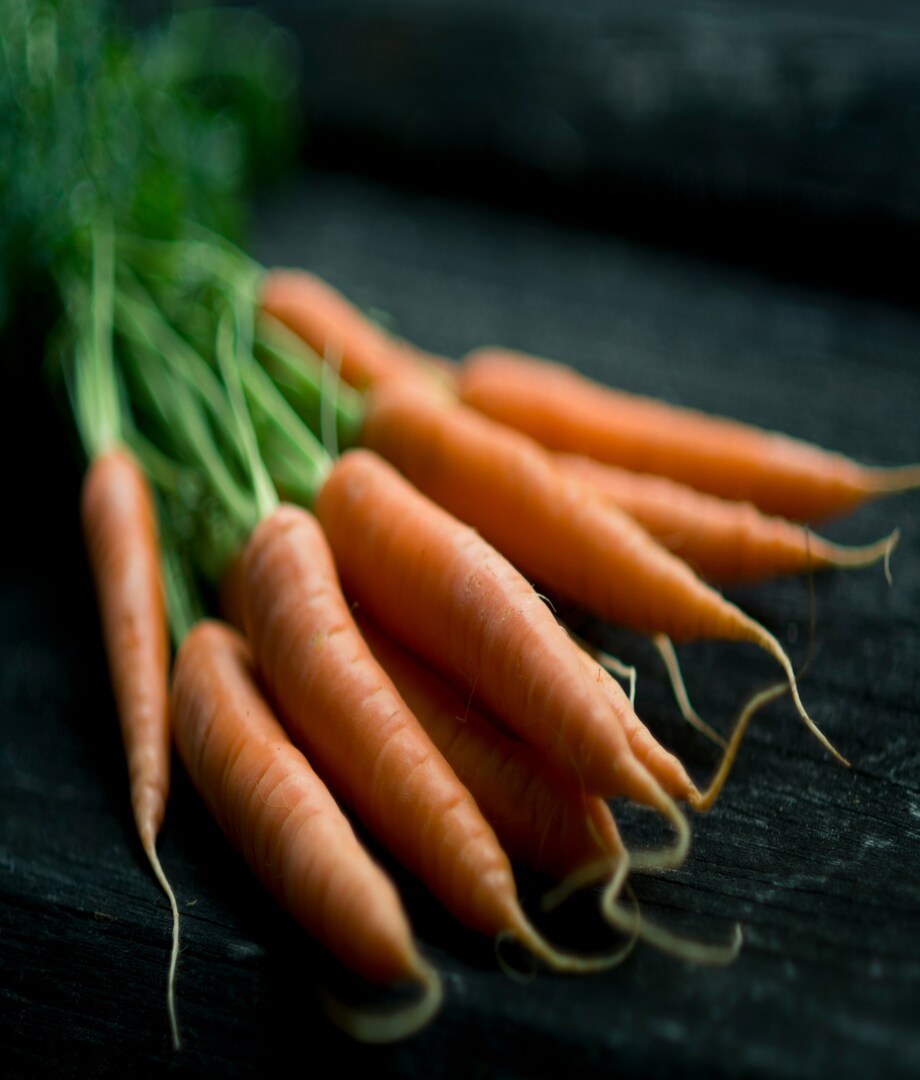
Label: carrot